Jane Fonda

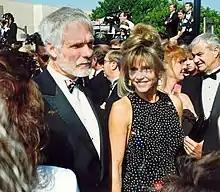
Fonda and her third husband Ted Turner on the red carpet at the 1992 Emmy Awards

On April 5, 2005, Random House published Fonda's autobiography "My Life So Far". The book describes her life as a series of three acts, each thirty years long, and declares that her third "act" will be her most significant, partly because of her commitment to Christianity, and that it will determine the things for which she will be remembered.